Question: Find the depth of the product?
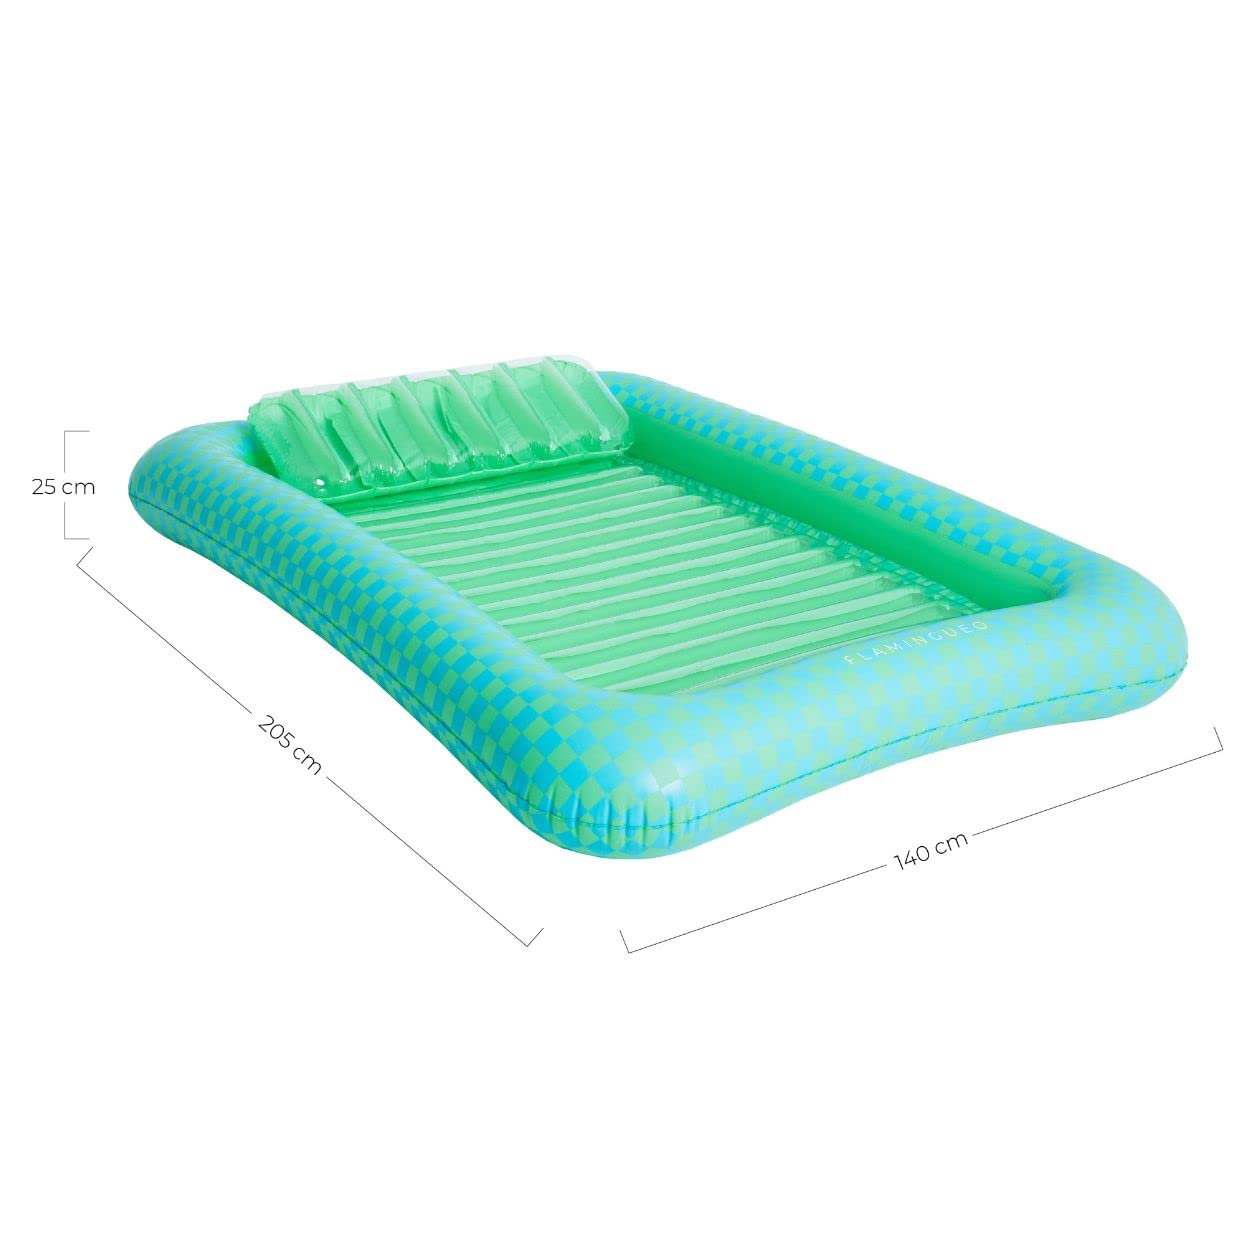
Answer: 205.0 centimetre